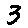
Label: 3